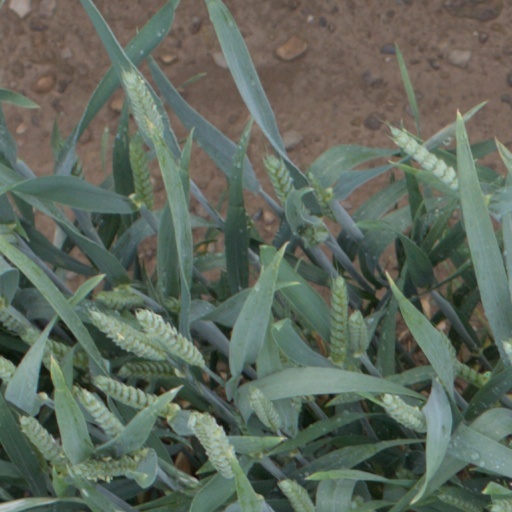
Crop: wheat